Abdul Rahman Al Bakir

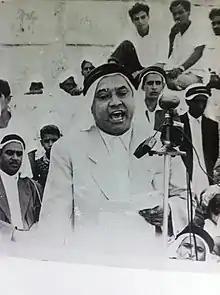

Abdul Rahman Al Bakir (1917–1971) was a leading activist and one of the independence leaders in the Arab Gulf states in the 20th century. He was the founding member and secretary of the National Union Committee (NUC), a non-sectarian and pan-Arab independence group established in Bahrain in 1954.